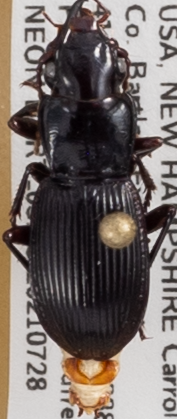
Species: Pterostichus rostratus
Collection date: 2021-07-28
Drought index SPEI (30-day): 1.184
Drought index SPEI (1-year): -1.034
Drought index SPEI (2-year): -0.62